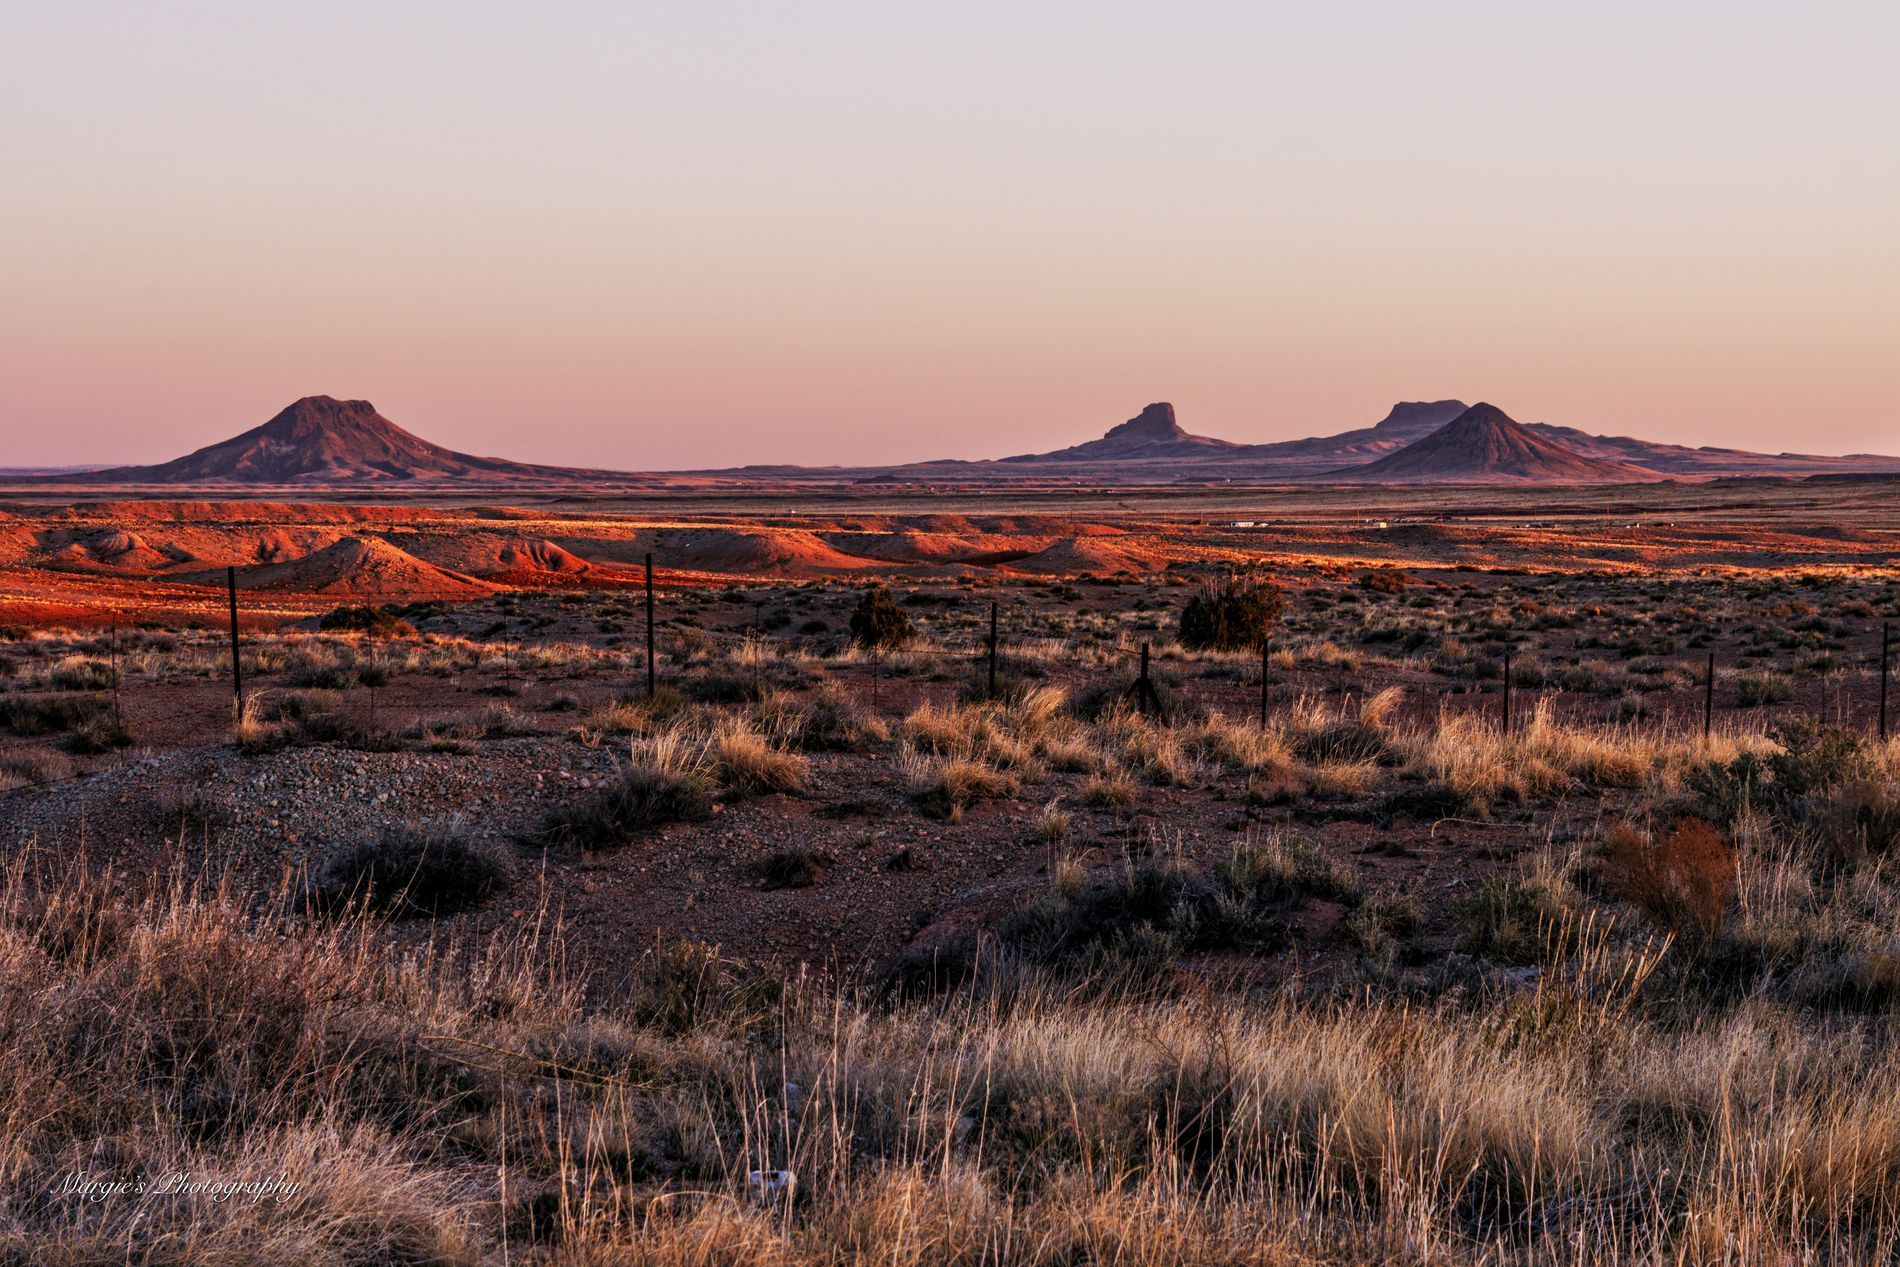
wild nature
A natural image of a vast desert with a mountain range on the horizon, rolling hills, and grassy land covered with dry weeds, including an old metal fence, under a clear sky.
A natural image of a vast desert with a mountain range in the distance, rolling hills, and a grassy area covered with dry herbs with an old metal fence under a clear sky. Taken from a low angle, the lighting is warm reflecting the sunset. The color palette ranges from brown to orange and gold, creating a calming mood.
Labels: Nature, Outdoors, Scenery, Ground, Plateau, Landscape, Plant, sky, Mountain range, Hills, Grassland, fence
Camera: Canon Canon EOS 90D
Lens: TAMRON 18-400mm F/3.5-6.3 Di II VC HLD B028, Canon EF 300mm f/2.8L IS II USM
Aperture: F11
Exposure: 1/40 sec
ISO: 100
Focal length: 60.0 mm